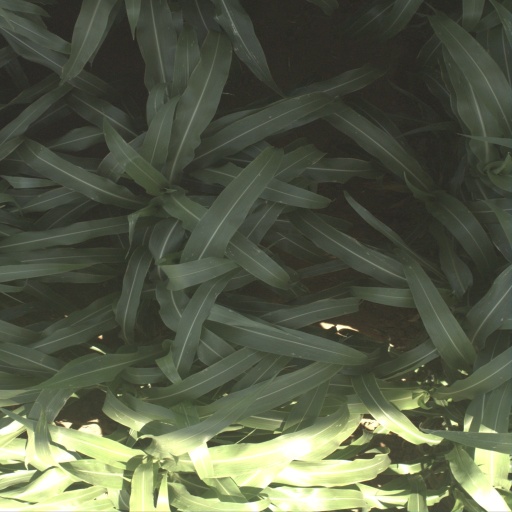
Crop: sorghum